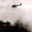
Label: airplane